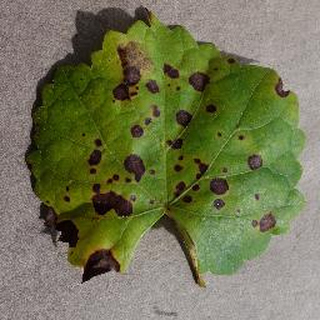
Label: grape_black_rot